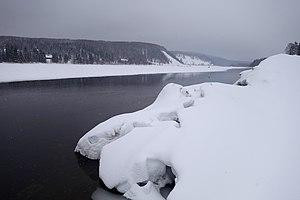
Le Vichlag ou Vicherlag ou Vicherski ITL était un camp de travail pénitentiaire dans le quatrième secteur du SLON, près de la rivière Vichera, dans l'oblast de Perm. Le Vichlag est créé en 1928. Il est fermé le 26 juillet 1934.